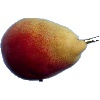
Label: Pear 2